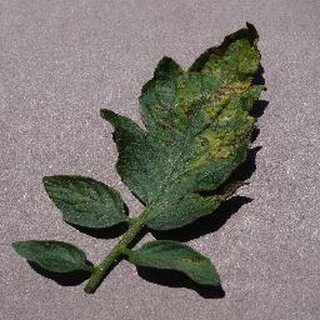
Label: tomato_septoria_leaf_spot